2005 English cricket season

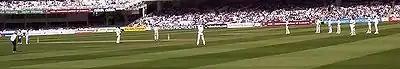
England set a very attacking field against Bangladesh on the third day of the first Test. England won comfortably by an innings and 261 runs

May started with one-day games played on 1 and 2 May. Middlesex established themselves at the top of Division One after winning their first three matches. Yorkshire and Durham were the unbeaten sides in the Second Division. This was followed by the first round of the C&G Trophy, which for the last time included the minor counties and Scotland, Holland, Denmark and Ireland. However, there were no upsets. Durham lost to Derbyshire by 1 wicket, and Leicestershire beat Somerset by 3 wickets in the only all first-class county fixtures.